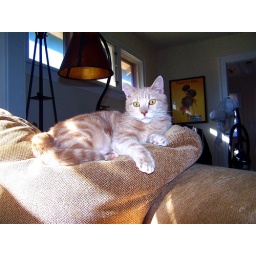
Doc loves sitting on daddies couch cushion in the sun.